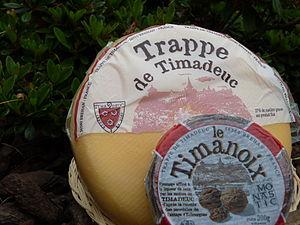
Trappe de Timadeuc et Timanoix
Trappe de Timadeuc est la marque commerciale d'un fromage industriel français fabriqué dans les usines Triballat Noyal et affiné dans les locaux de la communauté monastique de l'abbaye Notre-Dame de Timadeuc. Cette marque appartient à cette dernière. La marque Trappe de Timadeuc est accompagnée de la marque Monastic.
L'abbaye Notre-Dame de Timadeuc est une abbaye de moines cisterciens-trappistes située à Bréhan dans le Pays des Rohan, dans le département du Morbihan en Bretagne. Elle a été fondée le 22 juillet 1841 par trois religieux venus de l'abbaye de La Trappe dans le Perche.